Apolda station

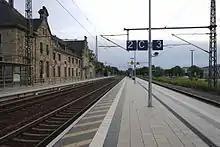
Station in 2015

In 2014, the municipality of Apolda, in cooperation with Deutsche Bahn, established a park-and-ride parking lot on the former railway track to the north of the station. There are car and bus parking areas as well as a bus stop. The platform underpass was extended to connect the platform with the new parking spaces. The symbolic groundbreaking ceremony took place on the grounds of the former freight station on 29 February 2012.